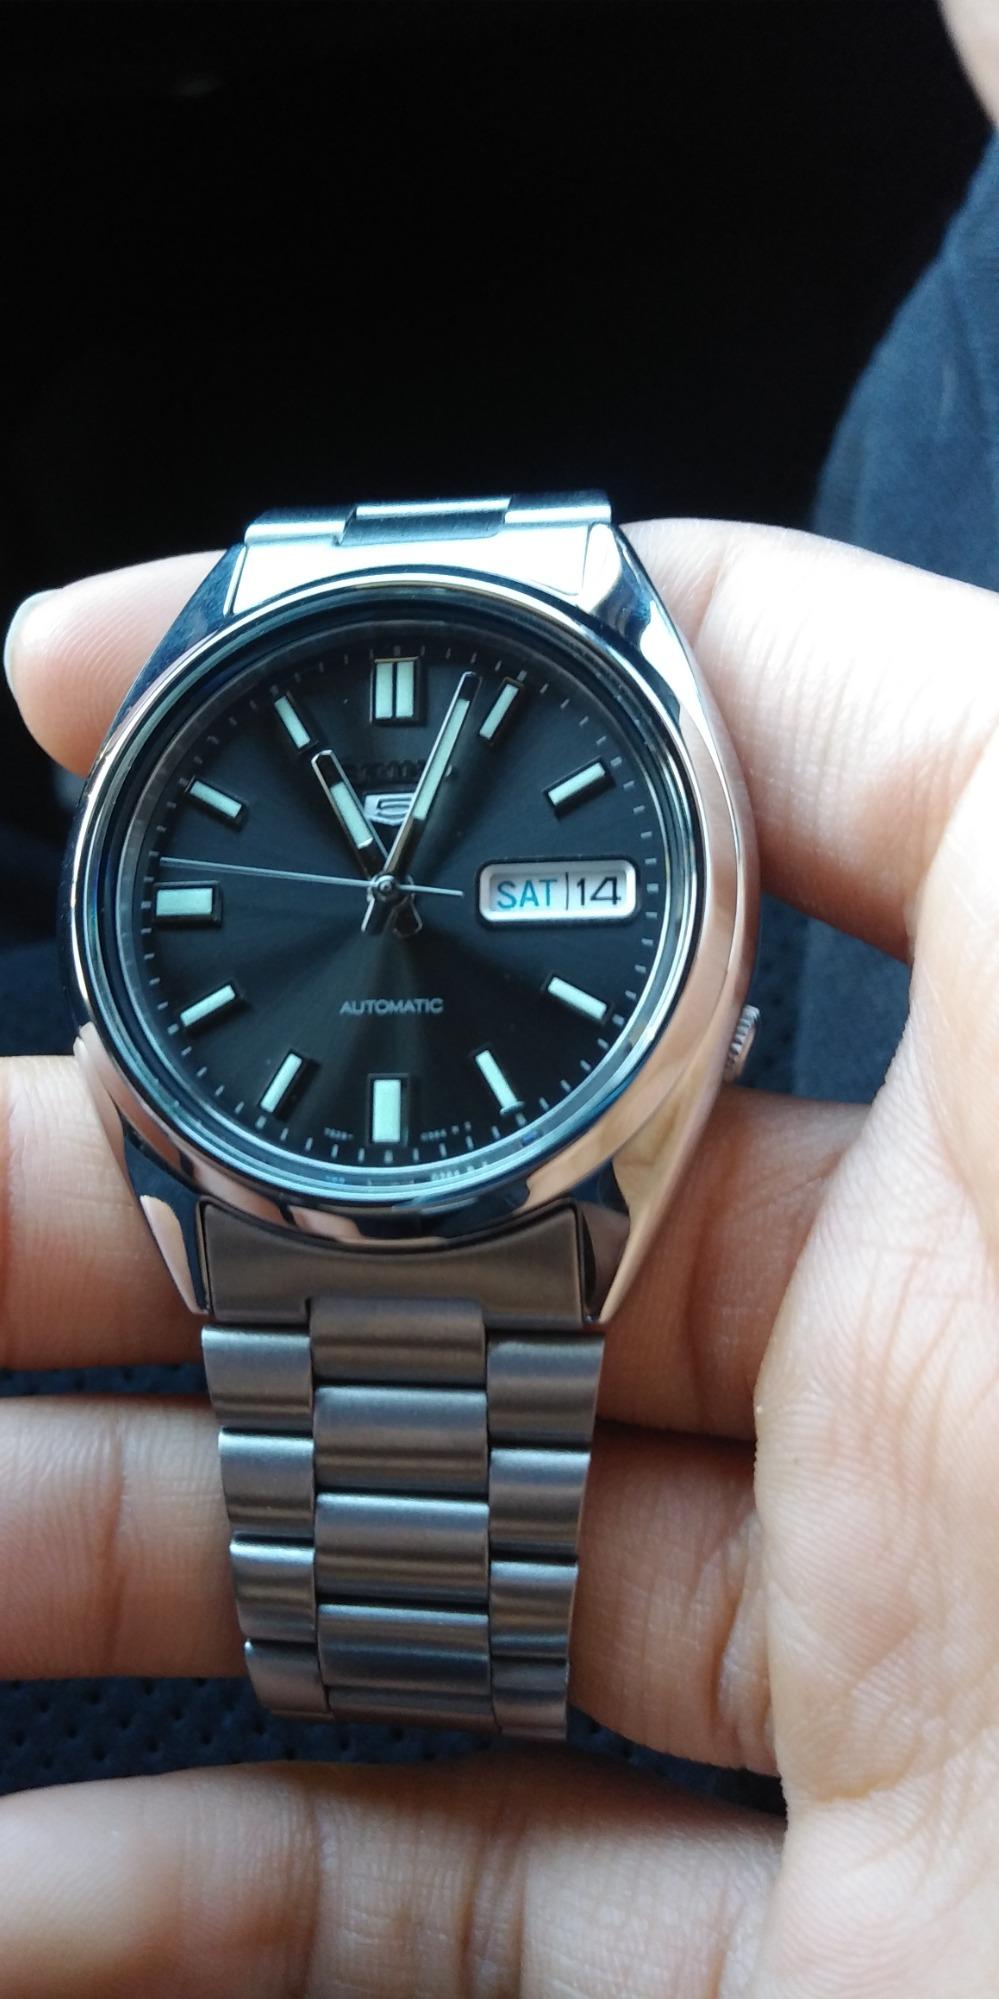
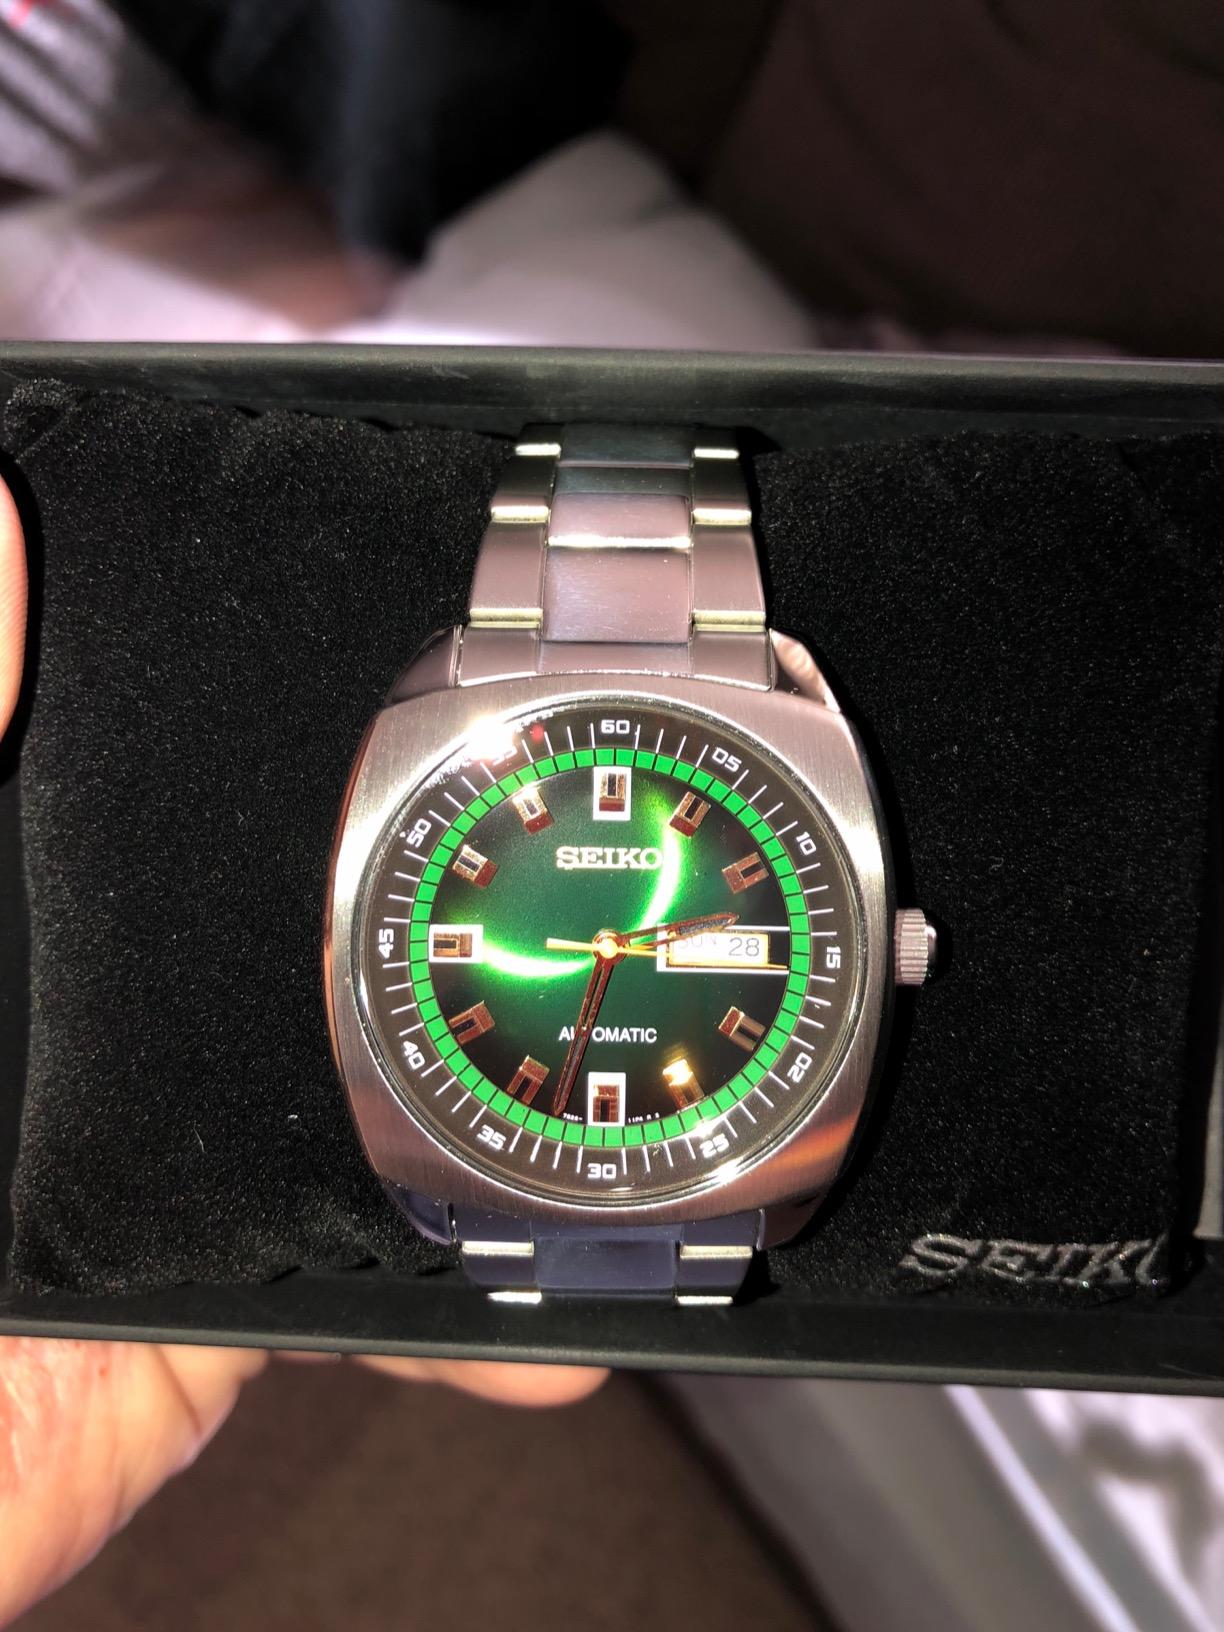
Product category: accessories_watch
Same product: no